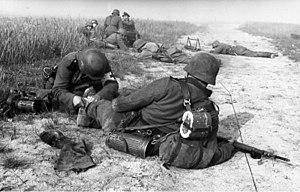
La bataille de France ou campagne de France est l'invasion des Pays-Bas, de la Belgique, du Luxembourg et de la France, par les forces du Troisième Reich, pendant la Seconde Guerre mondiale. L'offensive débute le 10 mai 1940, mettant fin à la « drôle de guerre ». Après la percée allemande de Sedan et une succession de reculs des armées britannique, française et belge, ponctuées par les batailles de la Dyle, de Gembloux, de Hannut, de la Lys et de Dunkerque, elle se termine par la retraite des troupes britanniques et la demande d'armistice du gouvernement français, qui est signé le 22 juin, les militaires ayant refusé la capitulation.
Les combats de Saumur sont une série de combats, qui se déroulèrent durant la bataille de France, en juin 1940. Elle voit la défense du fleuve de la Loire par les élèves-officiers de l'école de cavalerie de Saumur, appelés « Cadets ». Pour cette raison, les combats sont également appelés « combats des Cadets de Saumur ».